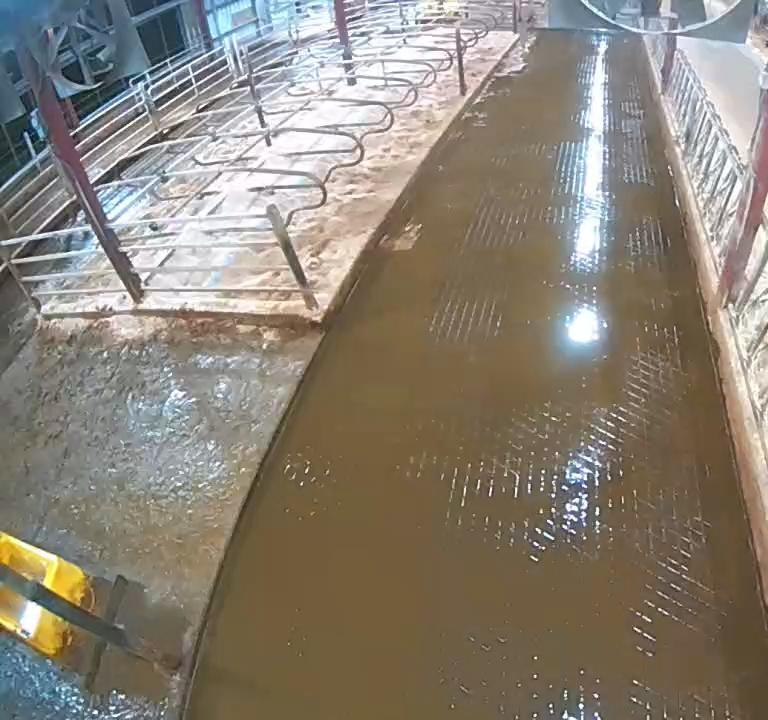
Number of cows: 0